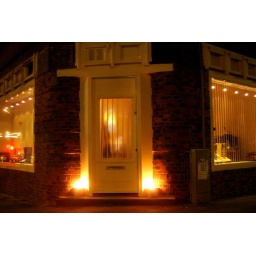
A new clothing shop in the neighbourhood... with burning candles at the door. Bit bizarre...